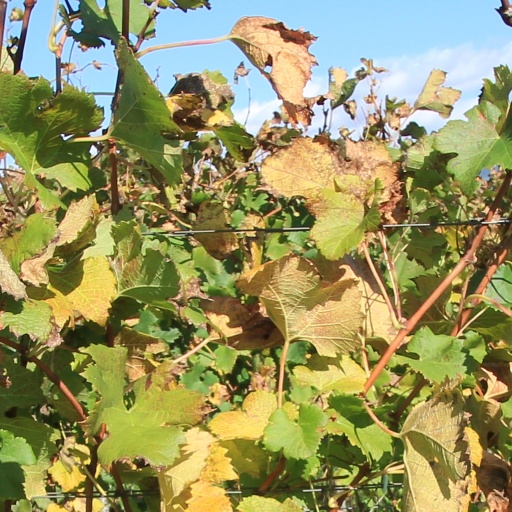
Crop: grape